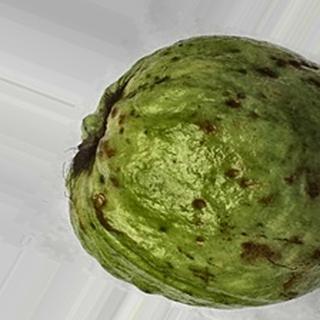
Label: guava_anthracnose